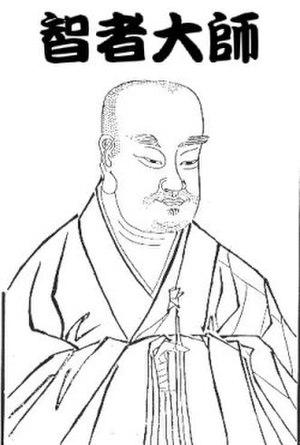
L'école Tiantai est une école chinoise du bouddhisme mahâyâna apparue au VIᵉ siècle, dont l'interprétation des sutras et les élaborations spéculatives exercèrent une grande influence sur le développement du bouddhisme en Chine, au Japon et en Corée. Le moine Zhiyi des Sui est considéré comme le principal auteur de cette doctrine, que la tradition de l'école fait remonter à Nāgārjuna dont certains concepts ont inspiré Zhiyi et ses deux prédécesseurs, Huiwen et Huisi. Zhiyi lui-même semble avoir beaucoup lu mais laissa peu d'écrits, et c'est surtout par ses disciples que nous connaissons sa pensée. L'école Tiantai considère le Sūtra du Lotus comme l'expression achevée de l'enseignement du Bouddha. Elle tire son nom de la montagne du Zhejiang sur laquelle le célèbre moine passa la plus grande partie de sa vie.
Troisième patriarche de l'école bouddhique chinoise du Tiantai, Zhiyi 智顗 fut le disciple de Huisi et le véritable fondateur de l'école. Il vécut dans la Chine très troublée des Dynasties du Nord et du Sud puis sous les Sui, jouissant de la faveur impériale et nobiliaire.